Leopard epaulette shark

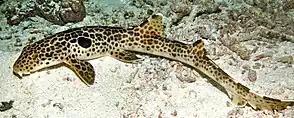
Leopard epaulette sharks are named for the brilliant leopard-like pattern covering their body.

The leopard epaulette shark has an elongated body, over half of which is comprised by the slender caudal peduncle. Its dorsal fin and anal fin is set very far back on an extremely long, thick tail. It differs from other "Hemiscyllium" species by having a shorter first dorsal fin and anal fin base, and lower anal fin.